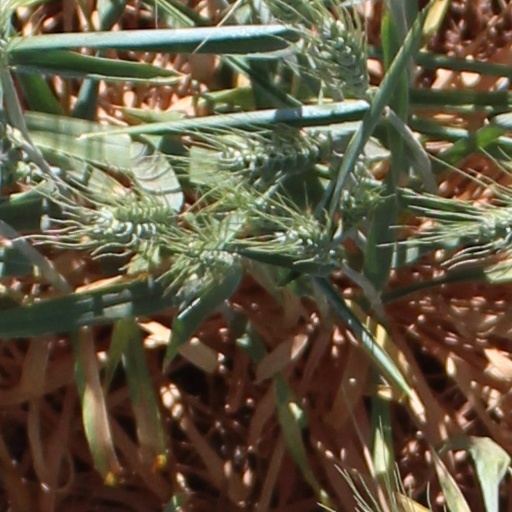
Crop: wheat